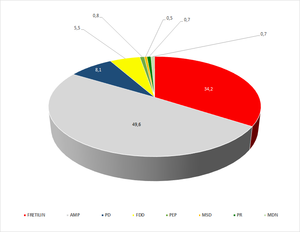
Les élections législatives est-timoraise de 2018 se déroulent de manière anticipée le 12 mai 2018 au Timor oriental à la suite de l'échec de la formation d'une coalition gouvernementale stable après les élections du 22 juillet de l'année précédente.